Rainbow Line

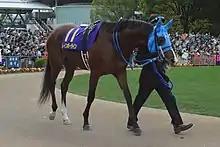
Rainbow Line in October 2016

Rainbow Line, (foaled 1 April 2013) is a Japanese Thoroughbred racehorse and sire. He showed promise as a two-year-old in 2015 when he won two of his five starts. In the following year he recorded his first important victory in the Grade 3 Arlington Cup and went on to finish third in the NHK Mile Cup and second in the Kikuka Sho. He failed to win in 2017 but ran well in several major races. He reached his peak in the spring of 2018 when he won the Hanshin Daishoten and the spring edition of the Tenno Sho but sustained a career-ending injury in the latter race. He was a "hold-up" horse who was typically restrained at the rear of the field before unleashing a late run.